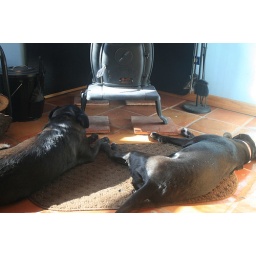
best seat in the house